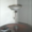
Label: lamp